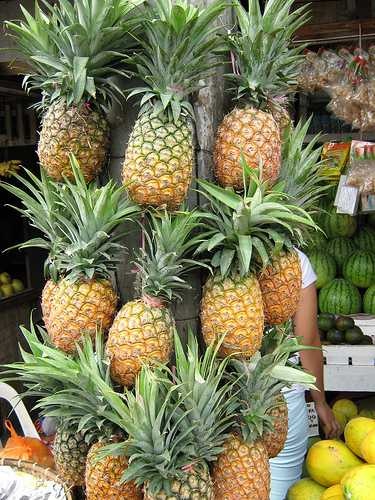
Label: Pineapple